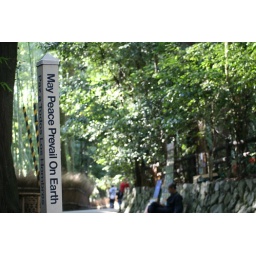
Sign spotted while walking on the bamboo path in Kyoto